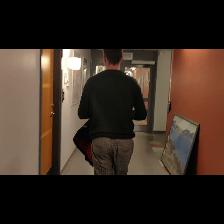
Label: Human